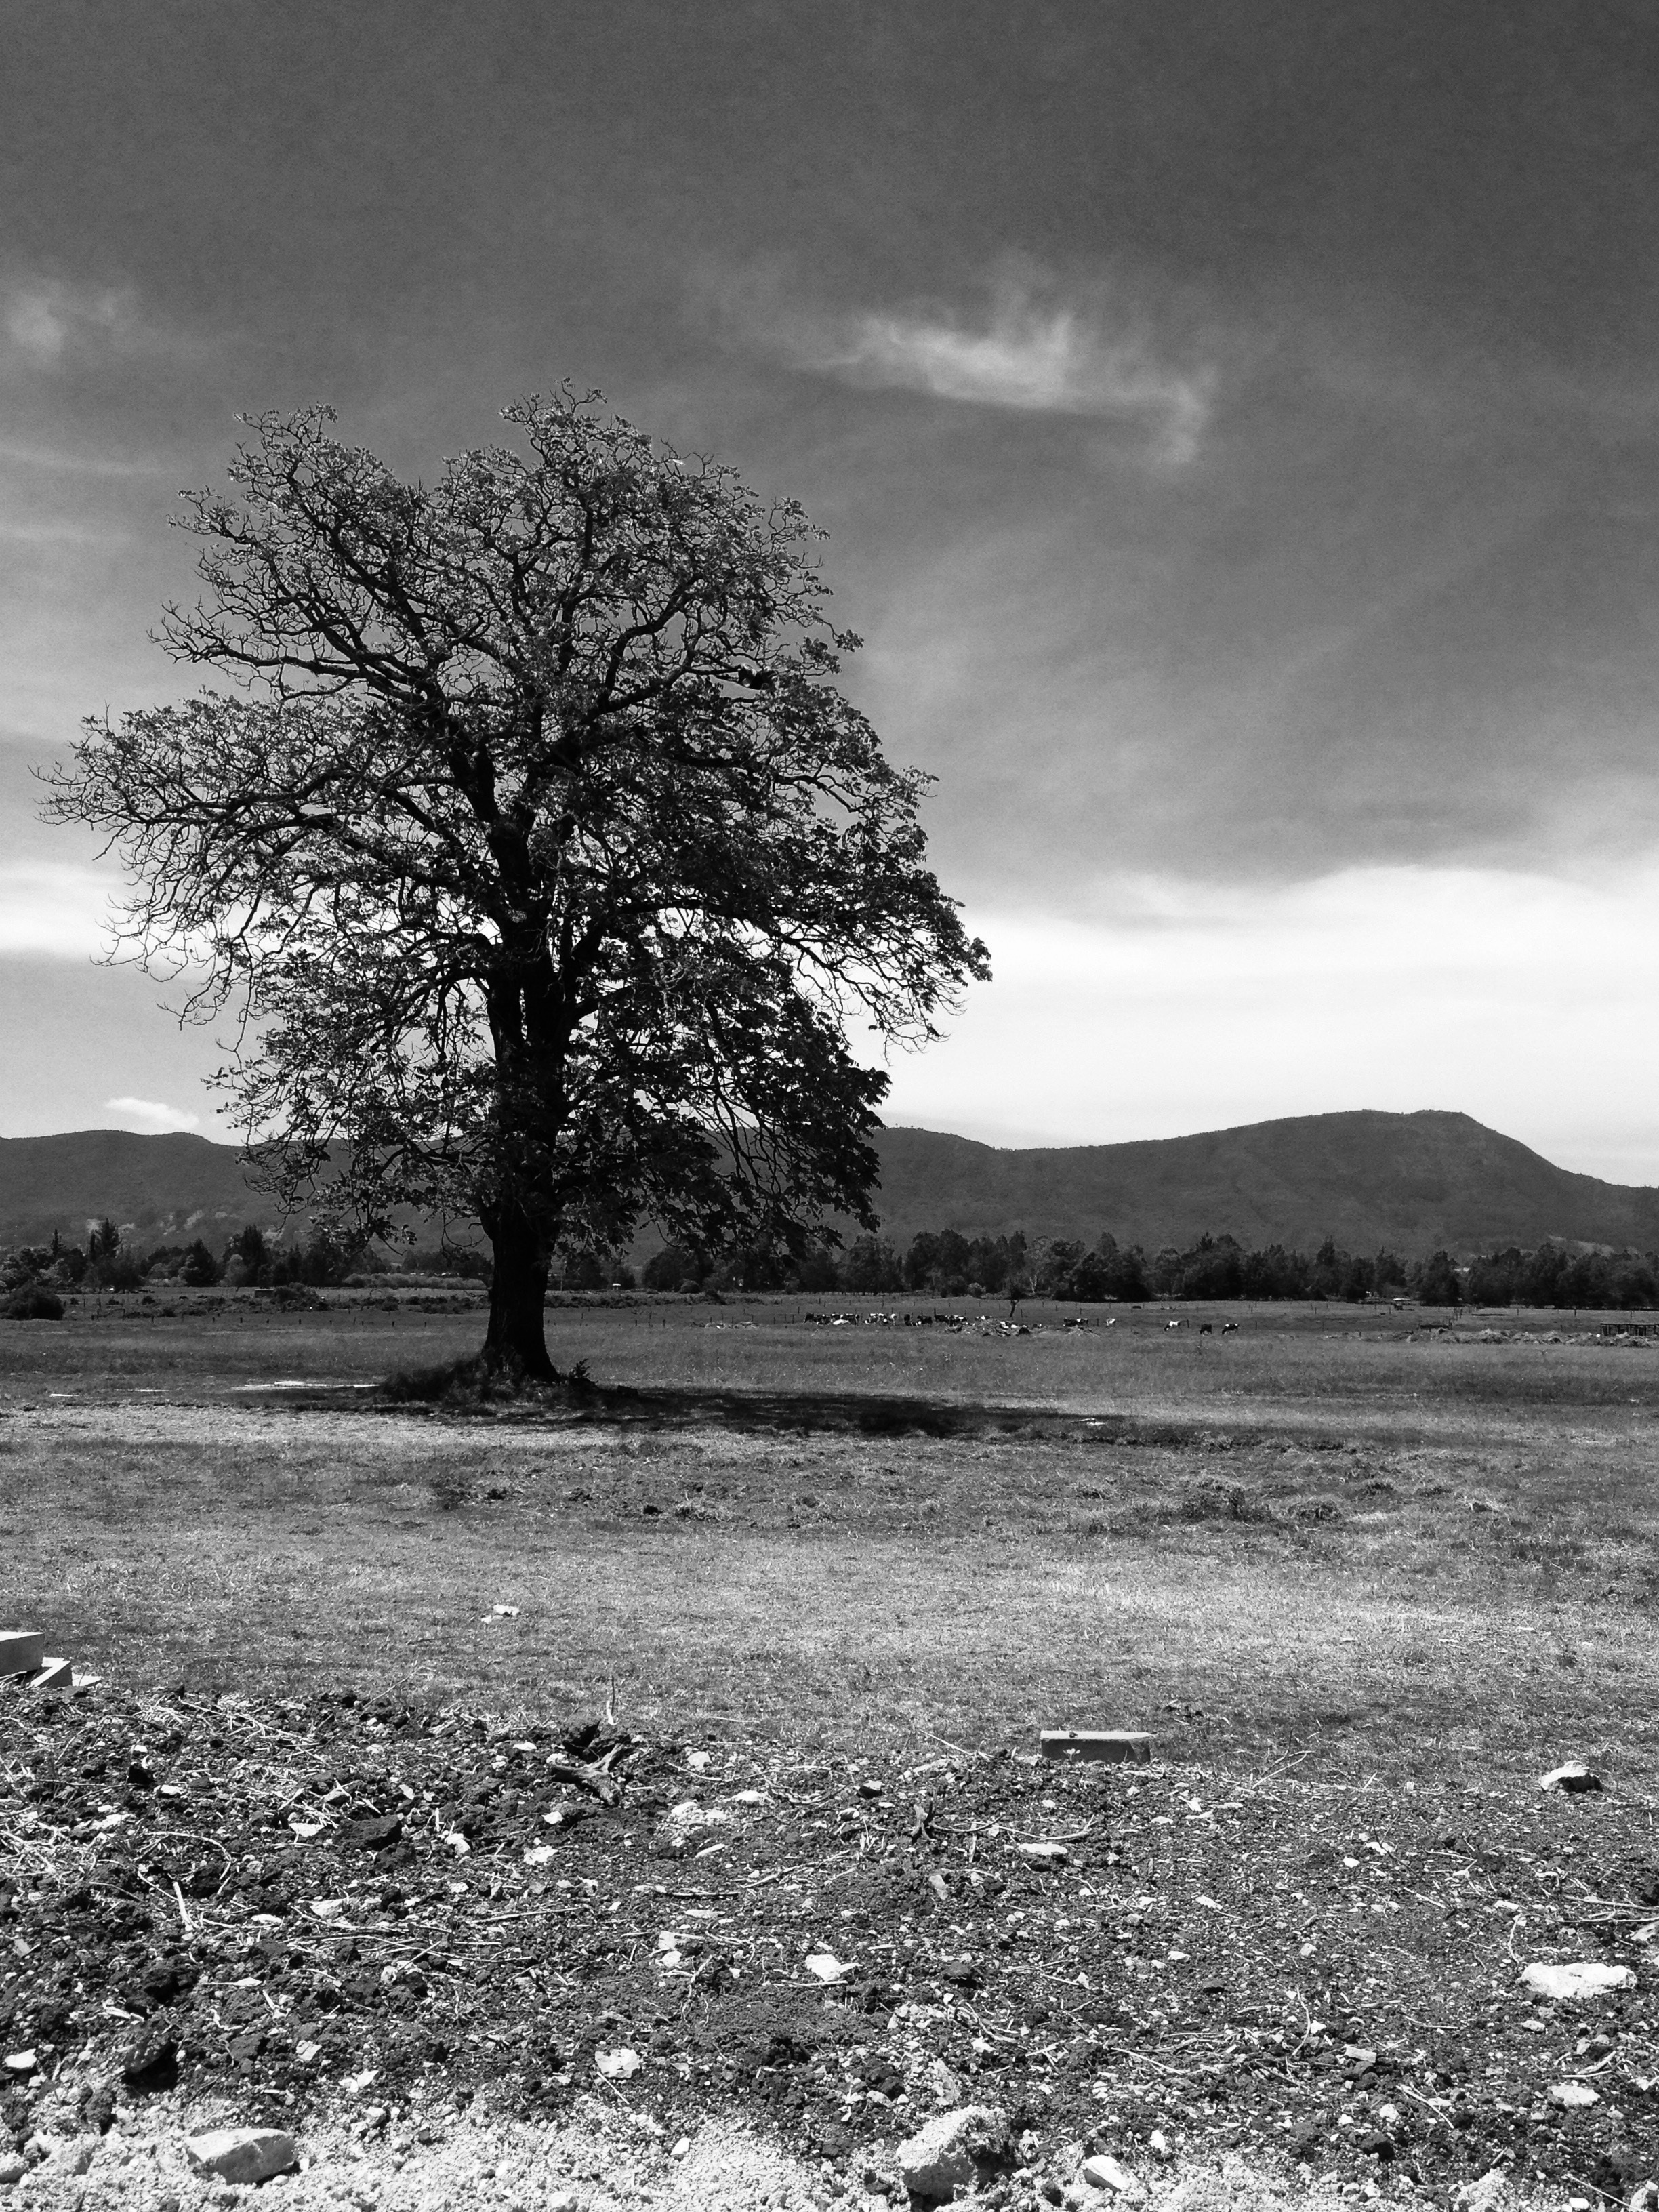
landscape, tree, nature, grass, horizon, cloud, black and white, plant, sky, field, photography, hill, portrait, natural, soil, monochrome, lonely, rural area, monochrome photography, atmospheric phenomenon, woody plant